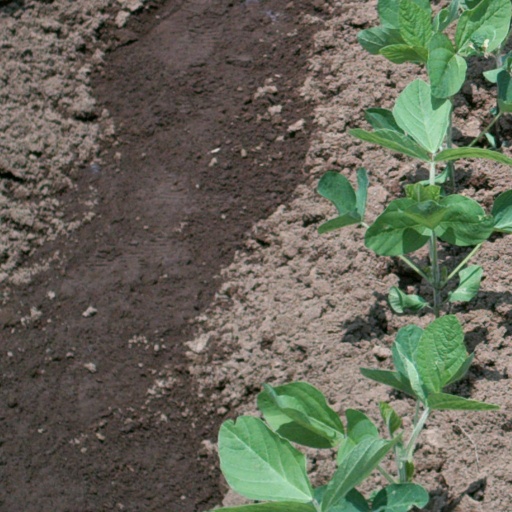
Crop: soybean